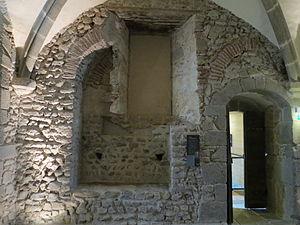
Mayenne est une commune de l'Ouest de la France, située à 250 km à l'ouest de Paris. C'est l'une des deux sous-préfectures du département de la Mayenne dans la région des Pays de la Loire.